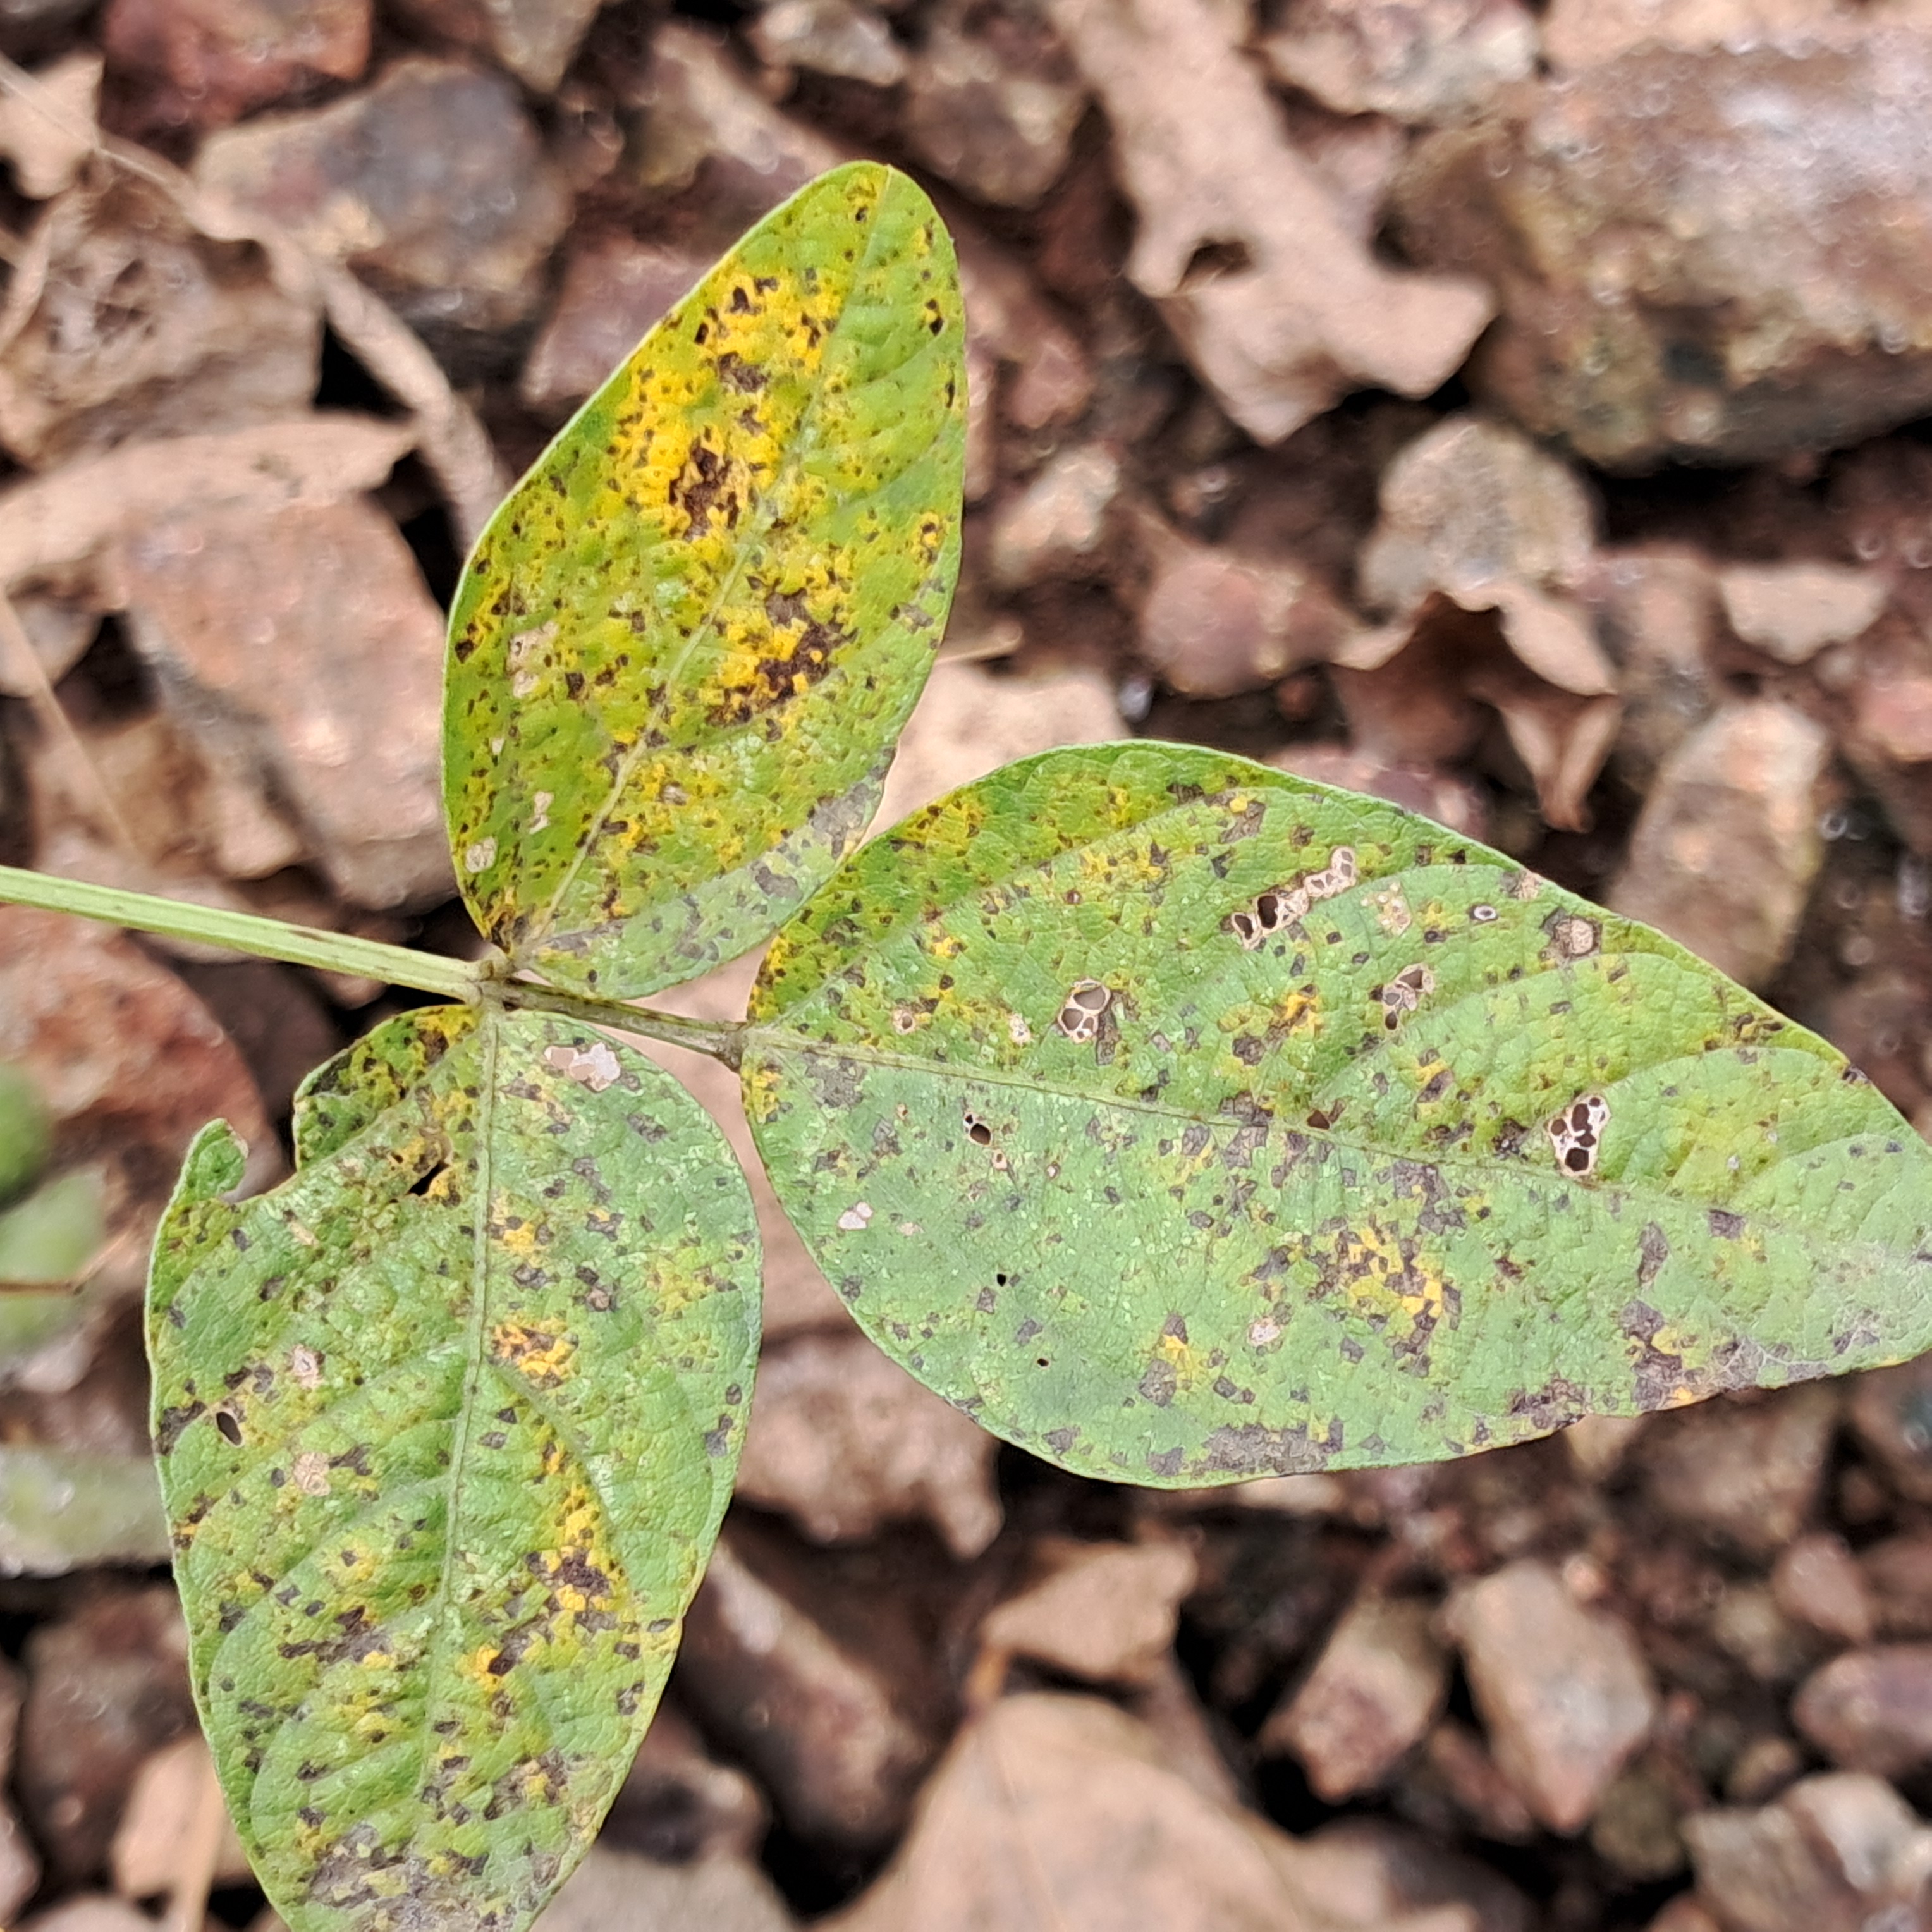
Label: Rust